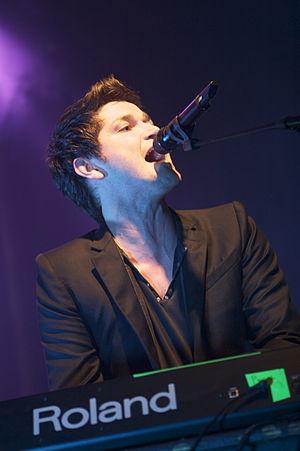
Danny O'Donoghue est un chanteur irlandais leader du groupe The Script. Il a été un des coaches de l'émission The Voice UK. Il est souvent qualifié de génie vocal. En effet, celui-ci a déjà prouvé qu'il pouvait couvrir plus de 3 octaves avec sa voix.